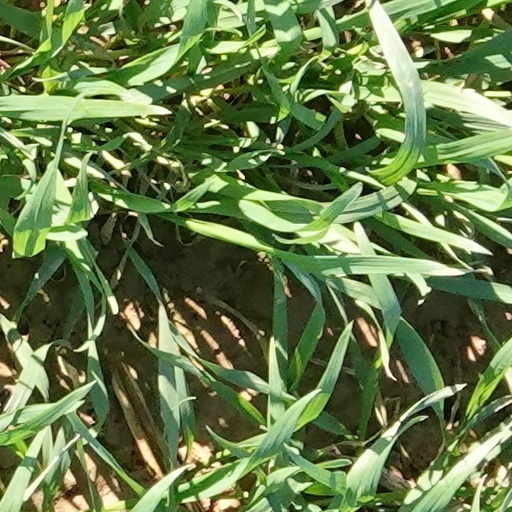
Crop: wheat